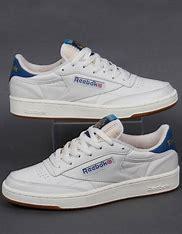
Brand: Reebok
Model: Club C 85